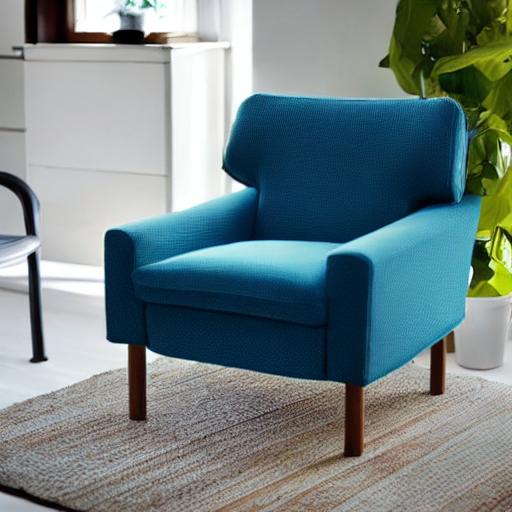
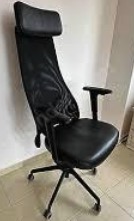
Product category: items_chair
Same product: no